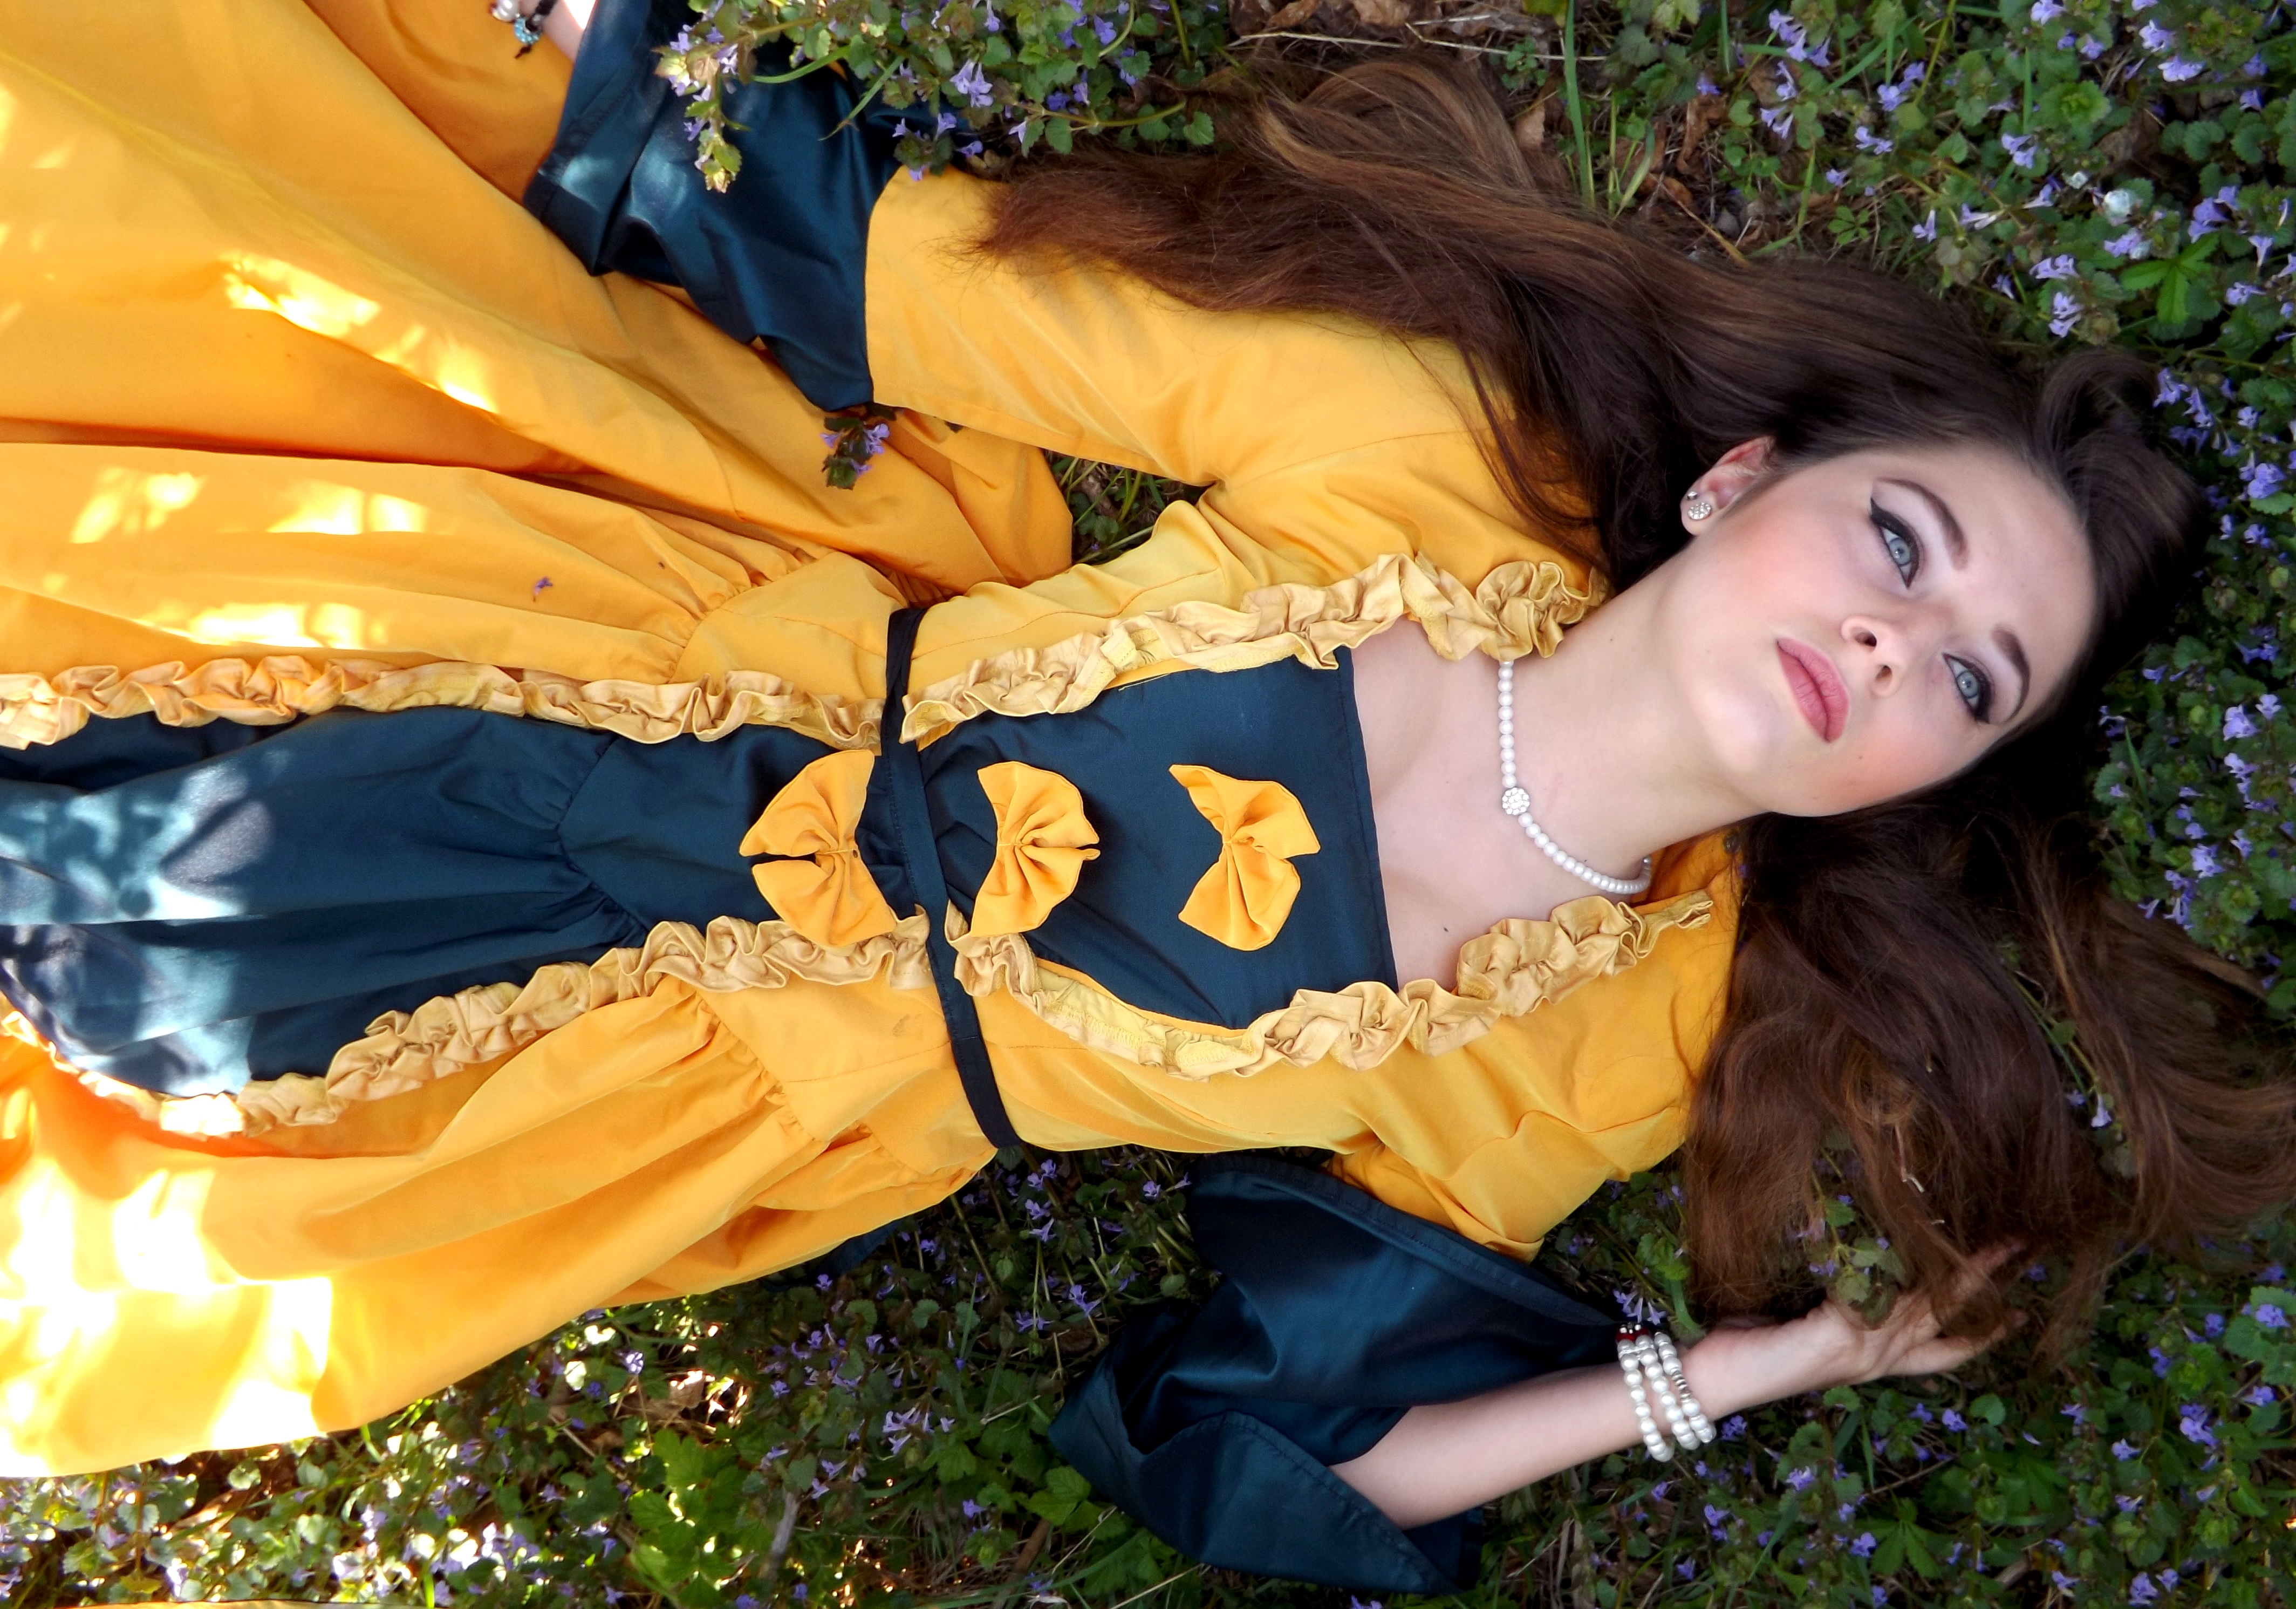
girl, woman, model, clothing, lady, flowers, lying down, cosplay, dress, beauty, beautiful, costume, anime, gown, photo shoot